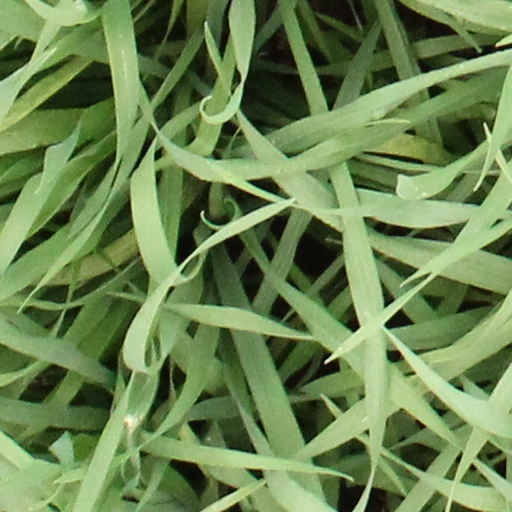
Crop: wheat